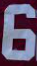
Number: 6